Grassland

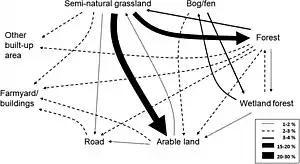
Main land-cover trajectories from the 1960s to 2015

Grassland in all its form supports a vast variety of mammals, reptiles, birds, and insects. Typical large mammals include the blue wildebeest, American bison, giant anteater, and Przewalski's horse.